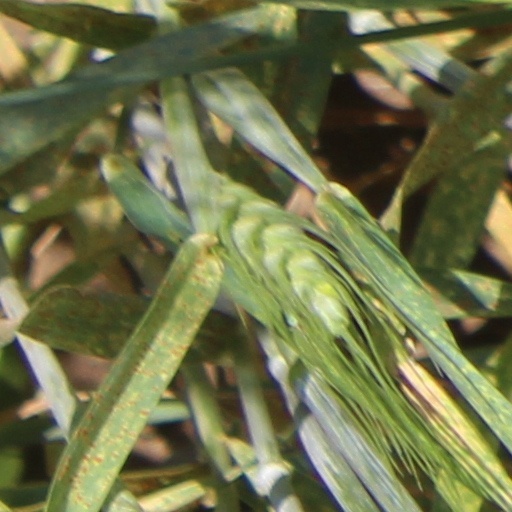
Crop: wheat